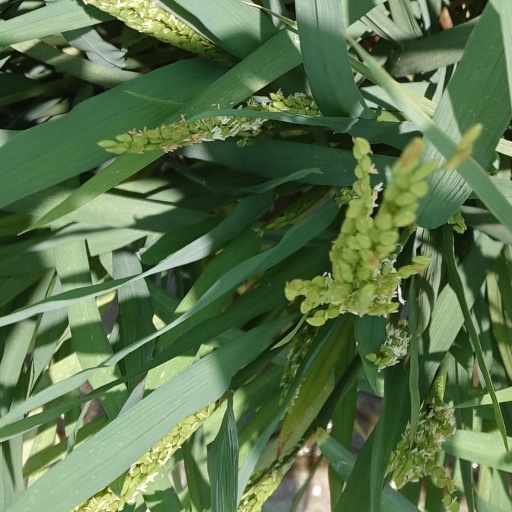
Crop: rice